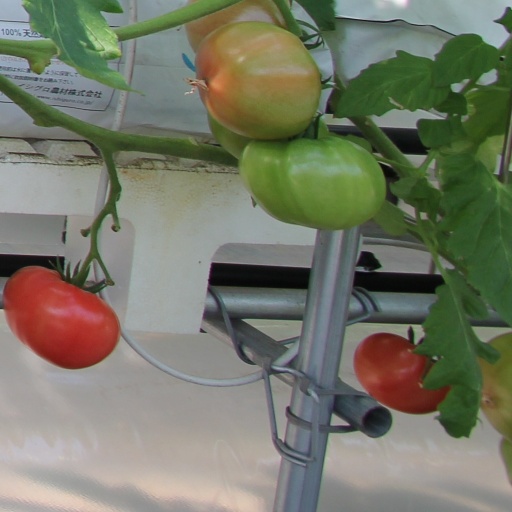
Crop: tomato